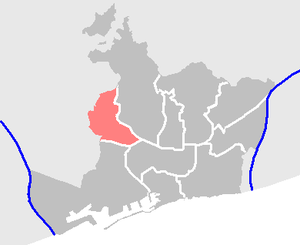
Le district des Corts est l'un des dix districts de la ville de Barcelone.